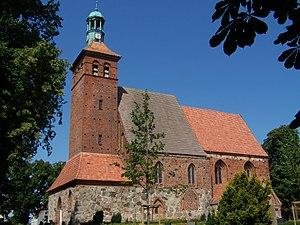
Sundhagen est une commune de l'arrondissement de Poméranie-Occidentale-Rügen, dans la région de Poméranie occidentale, dans le Land de Mecklembourg-Poméranie occidentale en Allemagne.